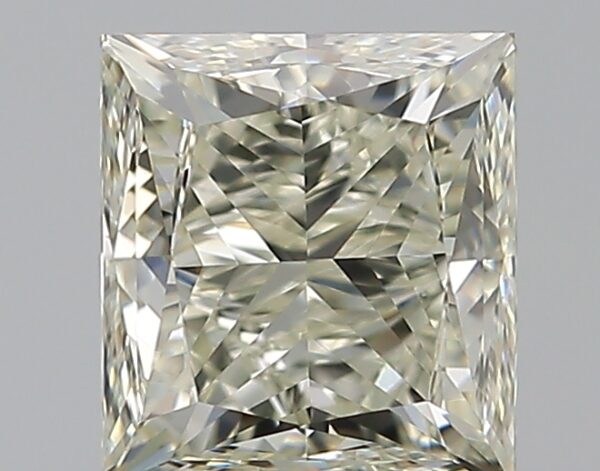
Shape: princess
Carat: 1
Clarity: VS1
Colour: L
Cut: FG
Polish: EX
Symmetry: GD
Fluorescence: N
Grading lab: GIA
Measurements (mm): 5.25 x 4.8 x 4.03